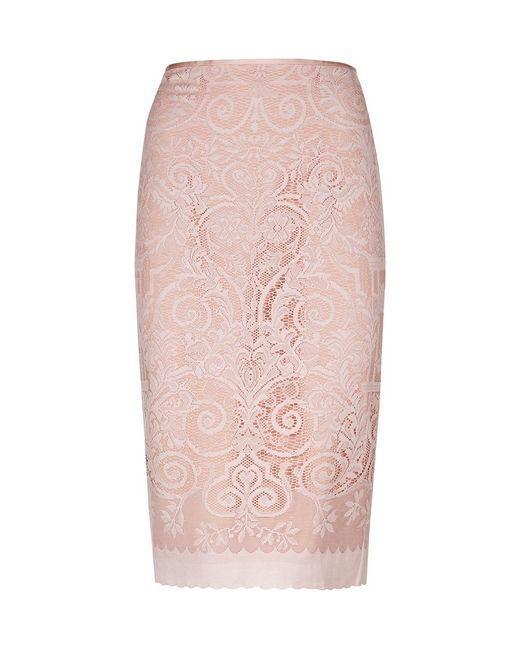
Partywear hellrosa Netz-Design-Rock für Frauen